J. P. Morgan

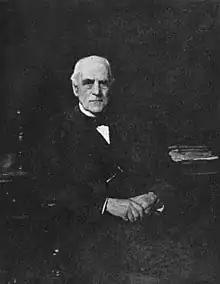
His father Junius Spencer Morgan guided his son's early career and established the Morgan banking house with offices in London, New York, Philadelphia, and Paris.

John Pierpont Morgan was born on April 17, 1837, in Hartford, Connecticut, to Junius Spencer Morgan (1813–1890), of the influential Morgan family., and Juliet Pierpont (1816–1884). His father, Junius, was then a partner at Howe Mather & Co., the largest dry goods wholesaler in Hartford. His mother Juliet was the daughter of the poet John Pierpont. His uncle James Lord Pierpont composed the famous Christmas song Jingle Bells.